Bagne of Toulon

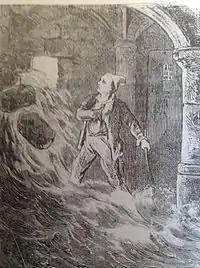
An unsuccessful escape attempt (from "Histoire des Baignes depuis leurs creations jusqu'a nos jours" by Pierre Zaccone, Paris (1869)

Nonetheless, they tried. One prisoner, named Gonnet, was celebrated for his badly planned escape attempts: he attempted to escape seven times, and was recaptured each time. Within the bagne, a poorly planned escape attempt became known as a "gonnette". Another prisoner named Plassou hid within a small space in the wall, concealed behind stones and plaster. He waited until nightfall, broke through the plaster, climbed over the wall, but was seen by two fisherman sleeping next to the wall and was handed over to the guards. Many escapees were captured by Legueneux, an assistant-adjudant guard who watched the main gate of the arsenal. He knew the faces of all the prisoners, and could spot a bagnard immediately by his peculiar way of walking, caused by years of wearing a heavy chain.